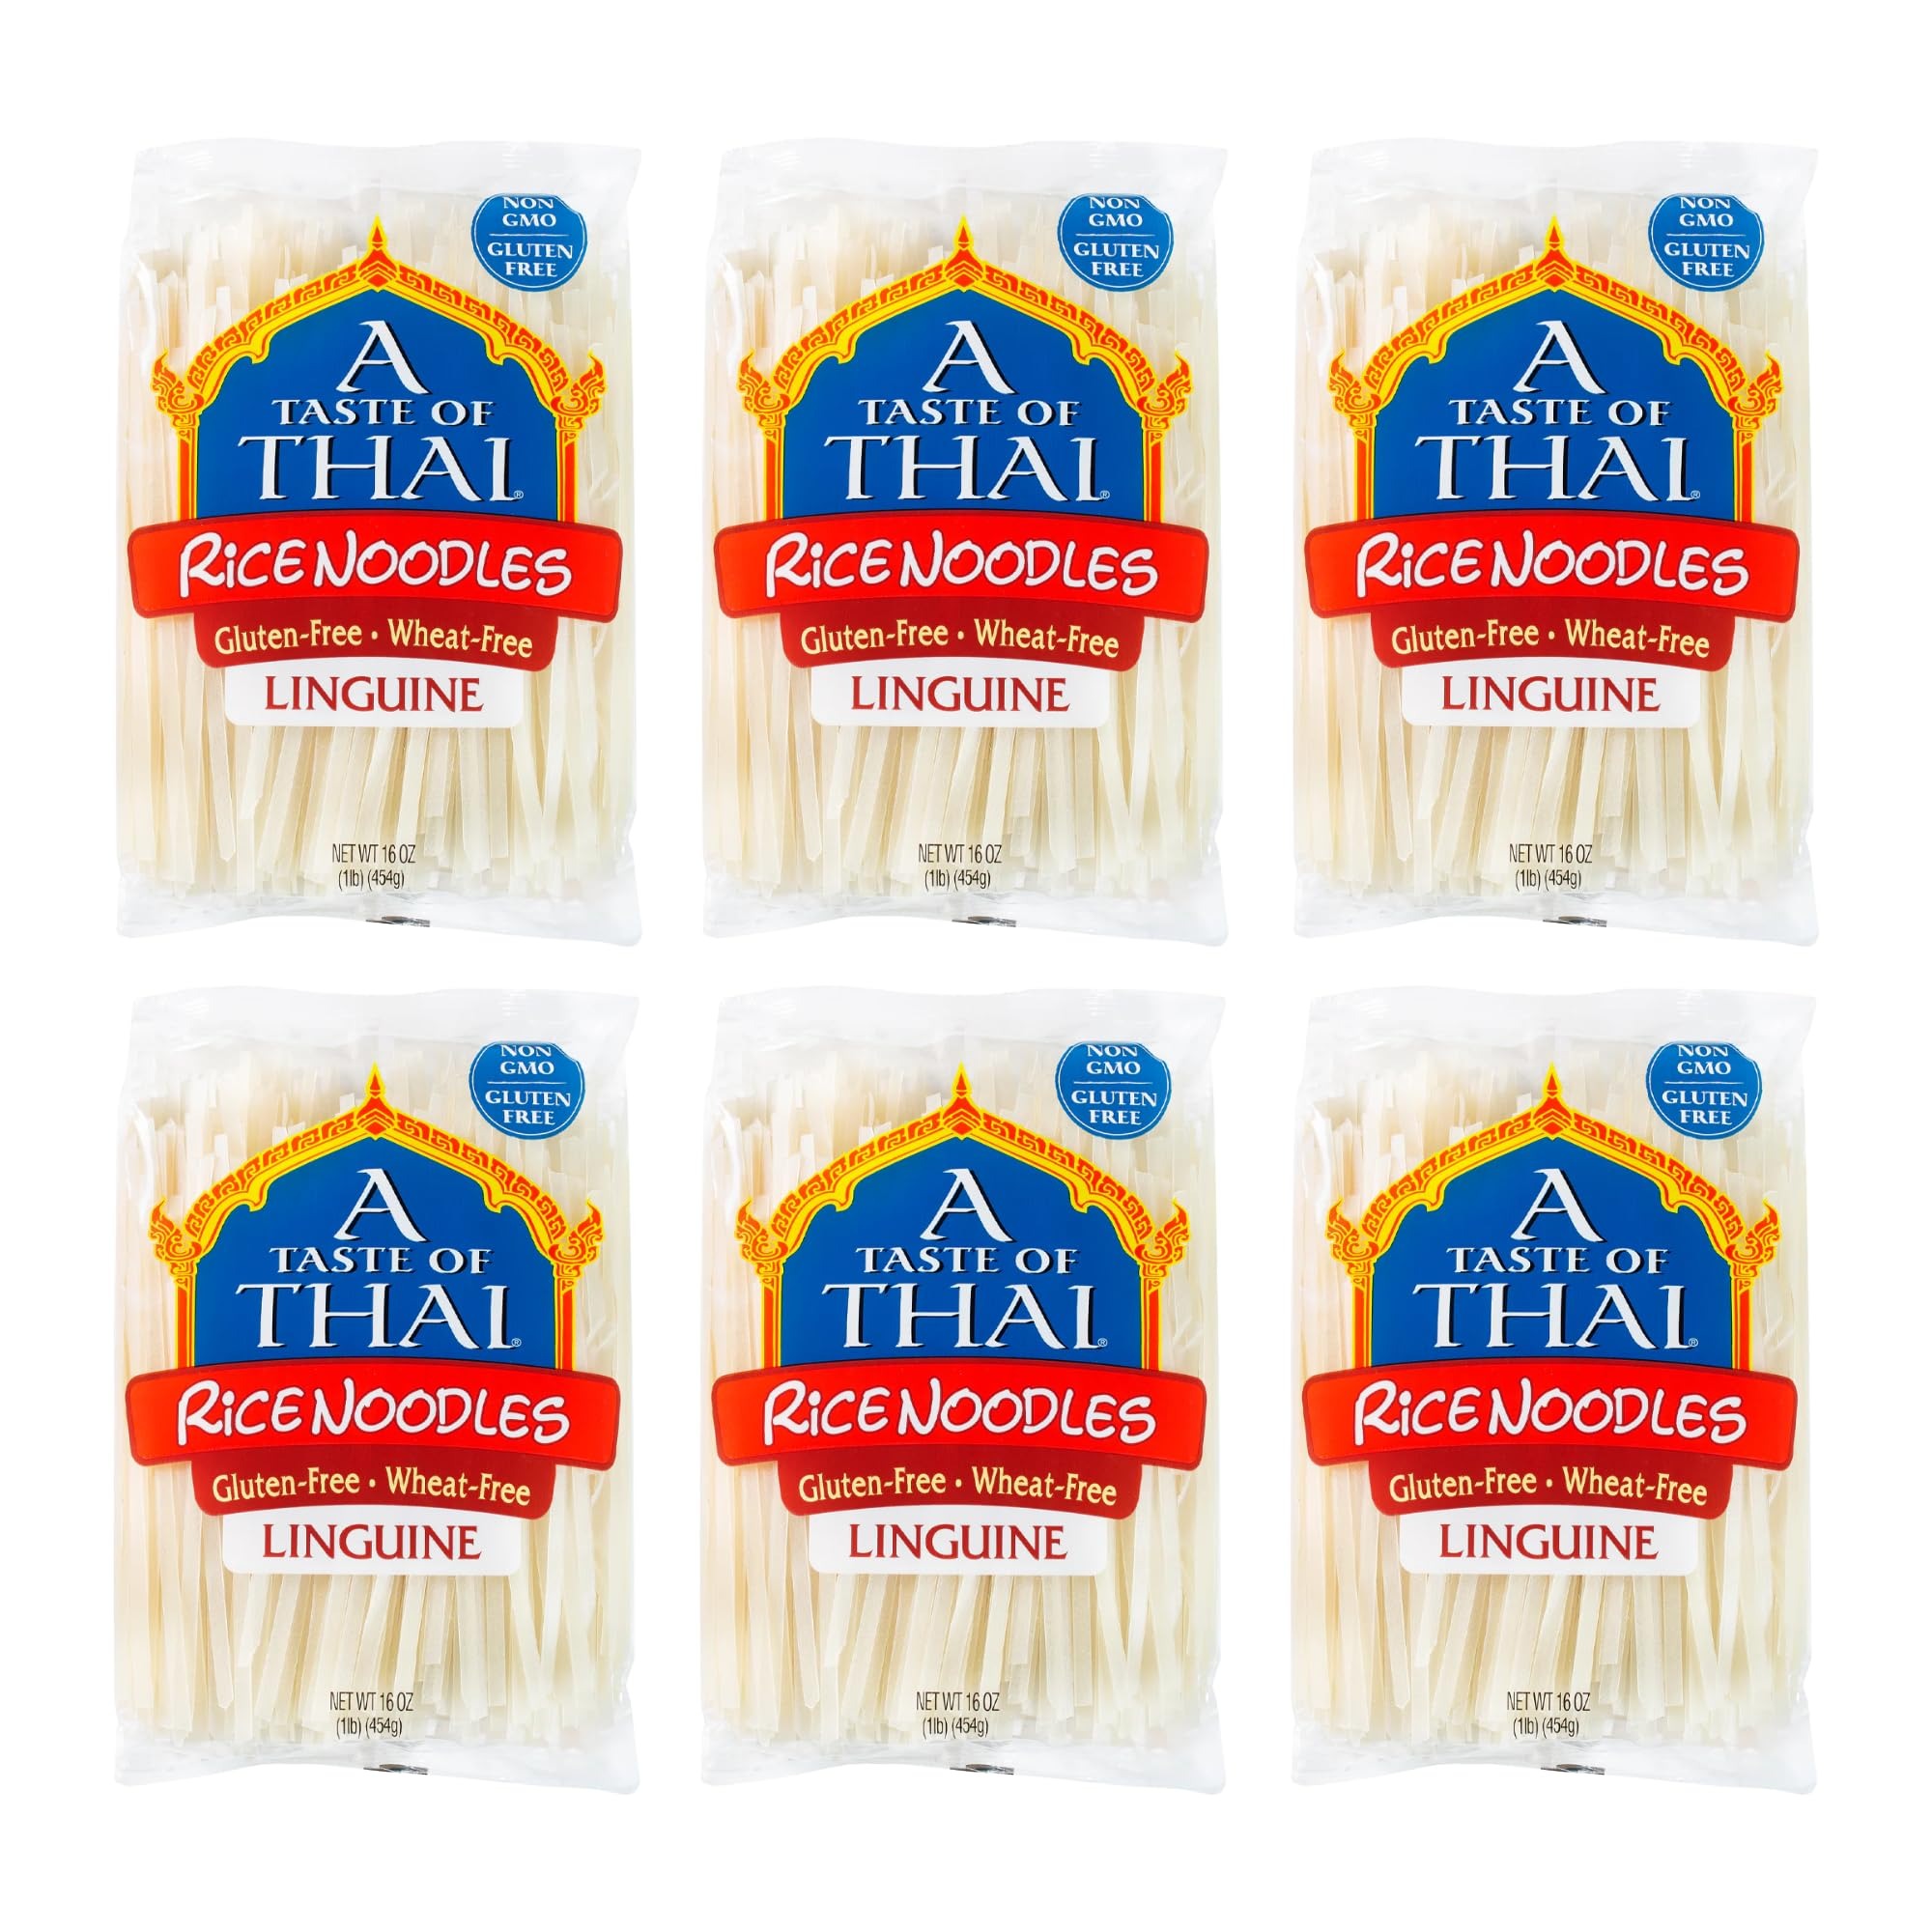
Item Name: A Taste of Thai Rice Noodles - 16oz Pack of 6 Classic Noodles | Use in Stir-fries Soups & Stews | Great as Side Dish or Vegan Meal | Non-GMO | Gluten-free | No Preservatives | No Trans Fats
Bullet Point 1: A Taste of Thailand. Just like what the name says, we are giving you a taste from a place thousands of miles away right at your doorstep. Enjoy flavors in the comfort of your own home.
Bullet Point 2: Quality Ingredients. Made from rice flour, our gluten-free Rice Noodles are the perfect size for classic Thai recipes like Pad Thai, as well as salads and curries.
Bullet Point 3: Ready to Use. We made cooking Thai dishes easy for you with our premium quality products. Now you can make these dishes without much effort and still have that authentic Thai flavor.
Bullet Point 4: Just the Good Stuff. We only want to give you the best so we made sure our products are not just tasty but healthy as well. There are no preservatives, trans fats, and MSG in them, and the ingredients are non-GMO and gluten-free.
Bullet Point 5: Wide Range. If you love Thai food, we offer noodles, Jasmine rice, and ready-made sauces so you can cook your favorite Thai dishes at home. Use these ingredients to put a unique twist on your usual meals your family and guests will surely enjoy.
Value: 96.0
Unit: Ounce

Price: 4.74